The River Ophelia

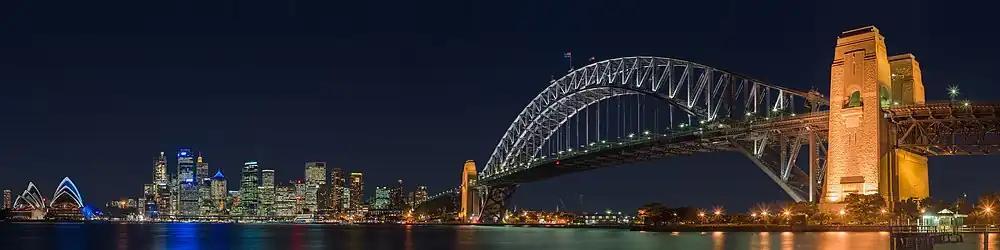
"The River Ophelia" is set in Sydney, though the name is never mentioned.

The novel concerns the pursuits of the protagonist Justine, a university student in inner-city Sydney, and her relationship with the destructive, abusive narcissist Sade, a well-paid journalist for a trashy rock magazine. The violent, depraved sociopathic Sade regularly uses Justine for his own sexual exploits, and as she recognises this, goes on her own destructive pursuit for sexual fulfilment. Other characters, such as Hamlet, Ophelia, Simone and Marcelle appear later in the story. They regularly consume hard drugs, and are absorbed in a heavy capitalist culture with fluid, occasionally sexually violent open relationships. The only character who ostensibly seems to pursue love, or a healthy monogamous relationship, is Justine. Sade regularly taunts Justine in a sadistic fashion, and sometimes parades his other women around in front of her. The sex is often clinical and kinky, rather than romantic or passionate.